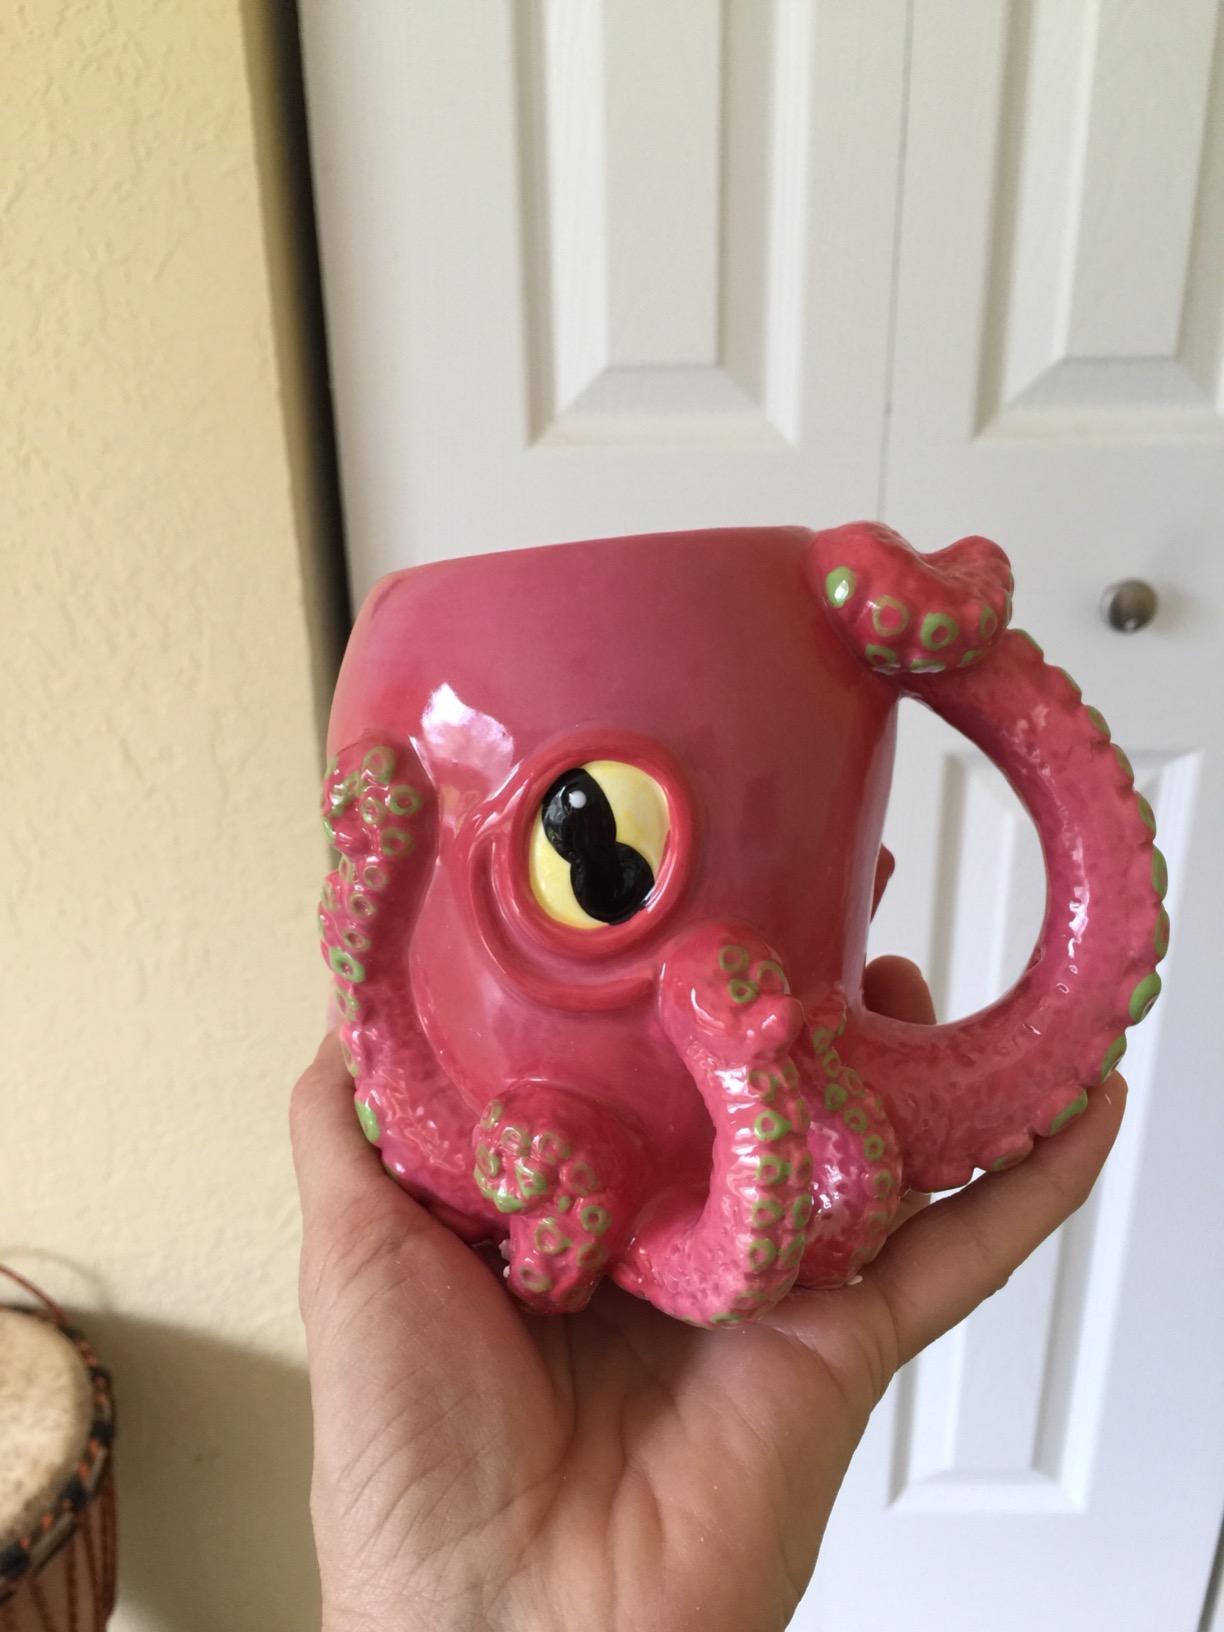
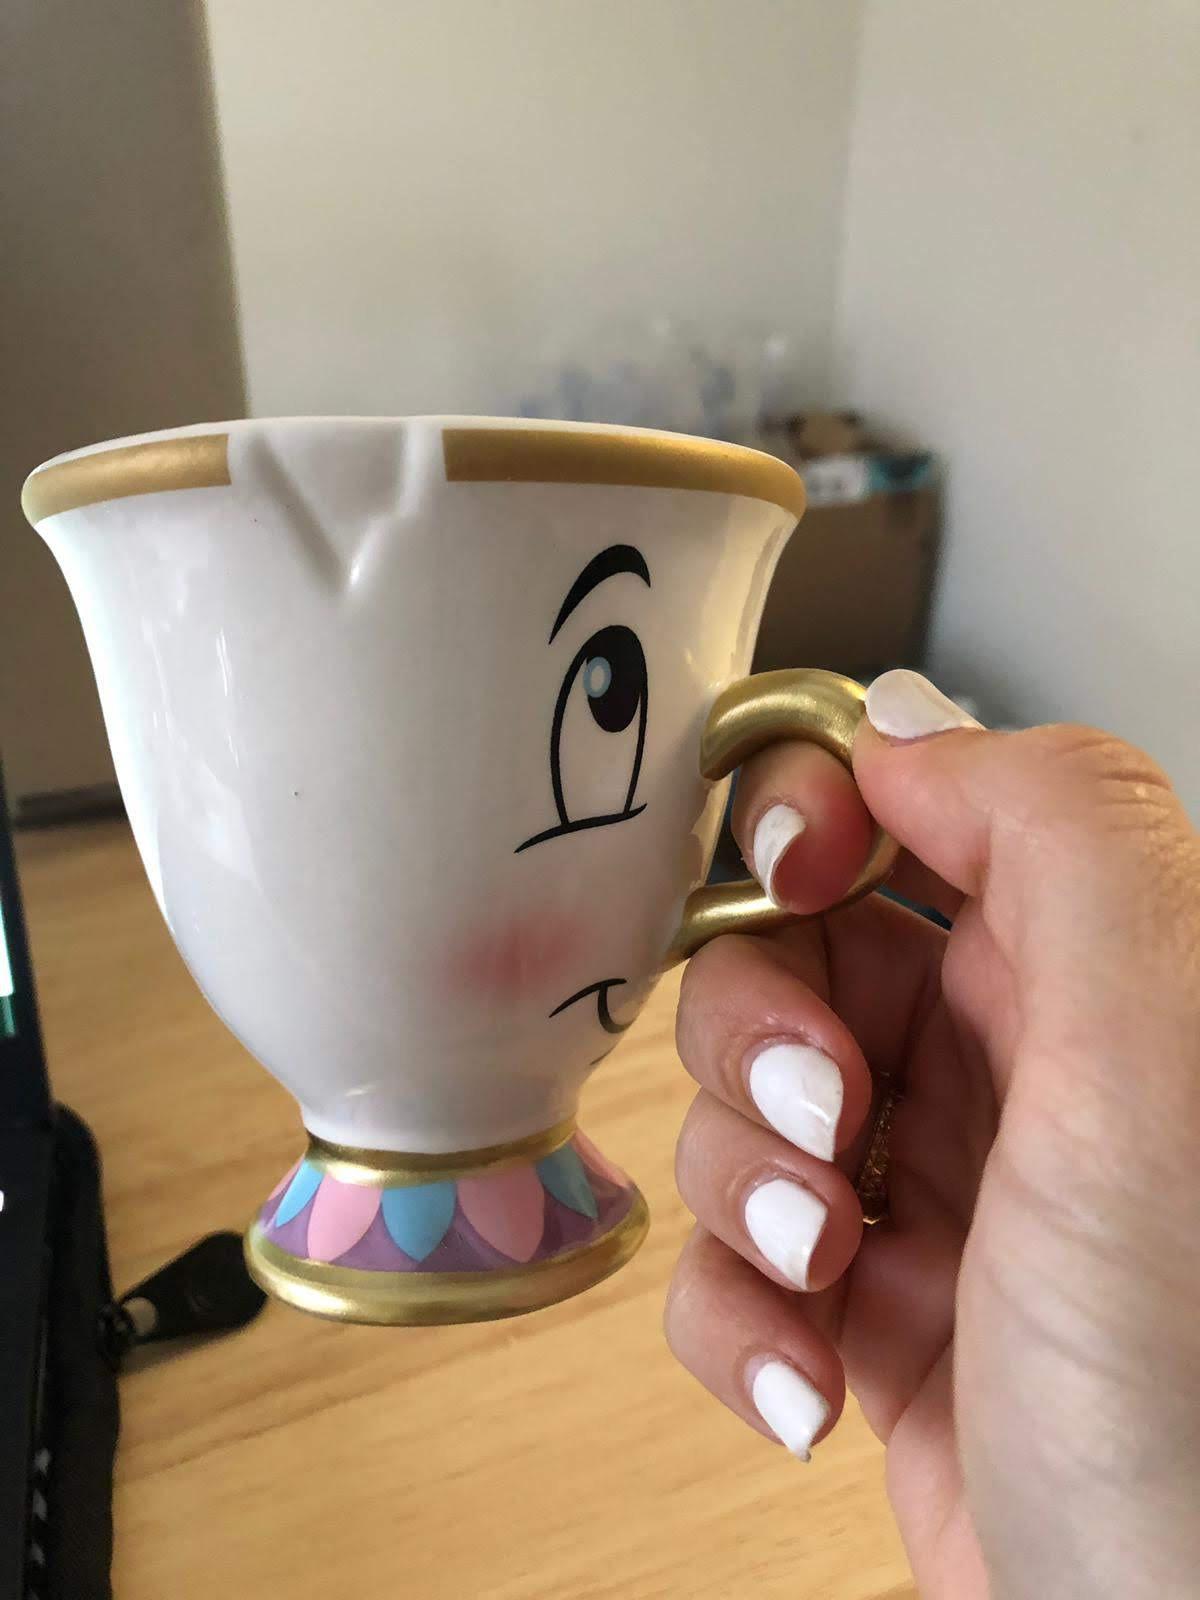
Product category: items_mug
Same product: no